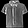
Label: Shirt